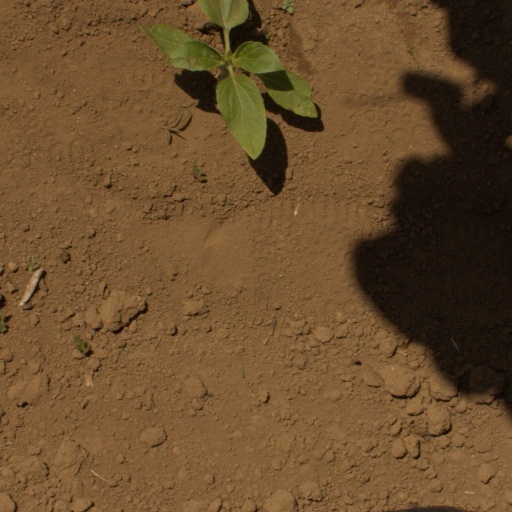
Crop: Jerusalem artichoke